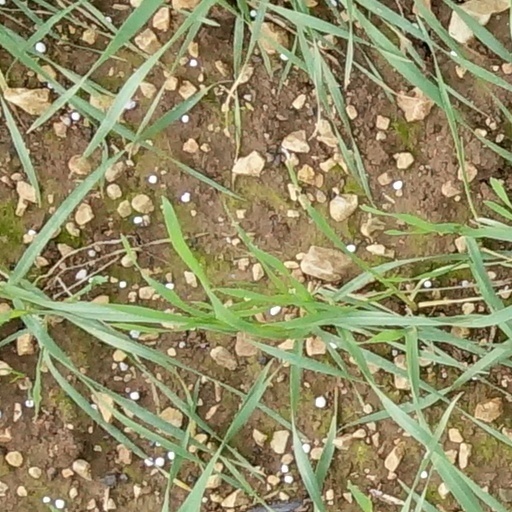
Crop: wheat